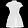
Label: Dress